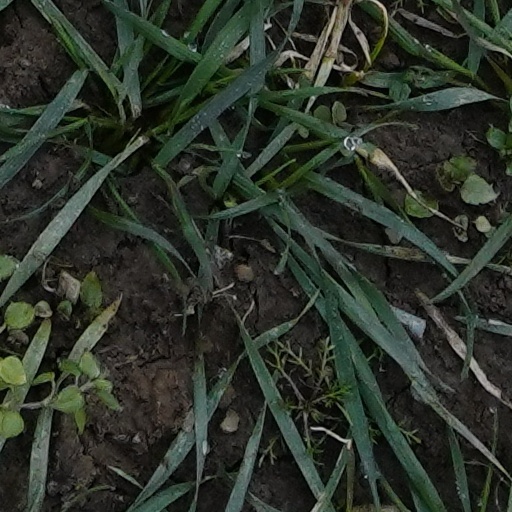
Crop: wheat